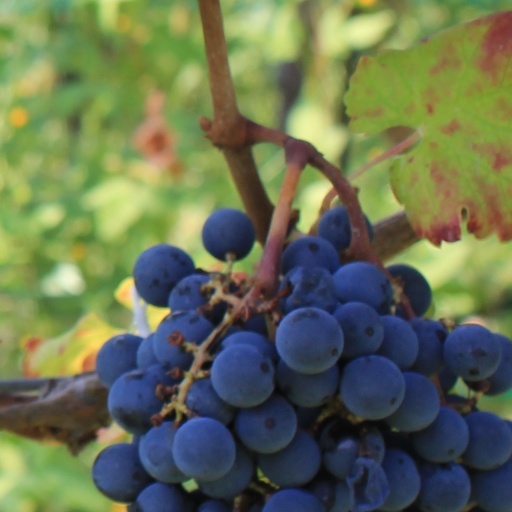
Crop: grape